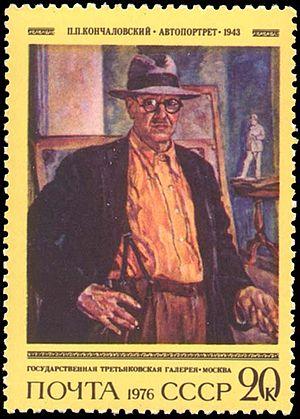
Piotr Petrovitch Kontchalovski, né le 21 février 1876 à Sloviansk et mort le 2 février 1956 à Moscou, est un peintre russe puis soviétique.